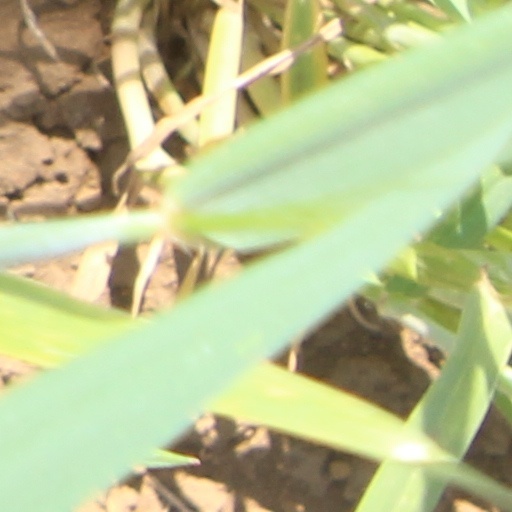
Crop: wheat